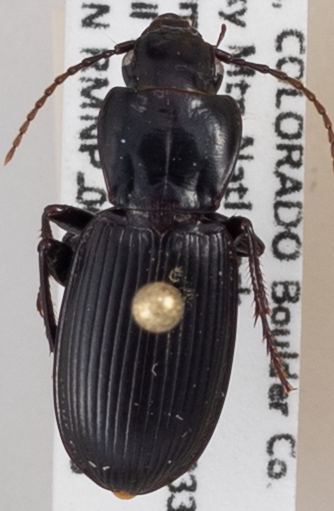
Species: Pterostichus protractus
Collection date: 2019-07-23
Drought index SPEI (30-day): -0.084
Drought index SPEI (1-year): -0.404
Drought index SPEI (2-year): -0.574